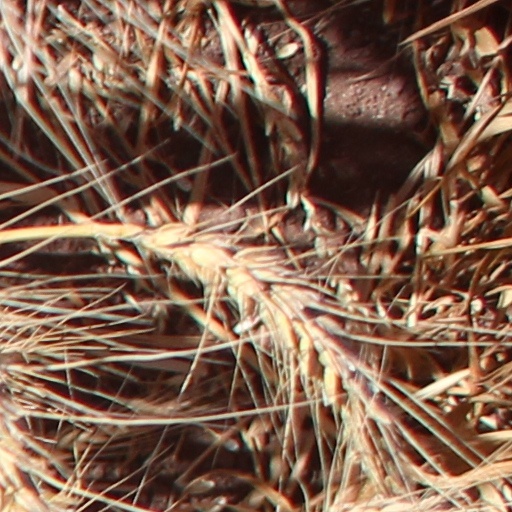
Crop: wheat